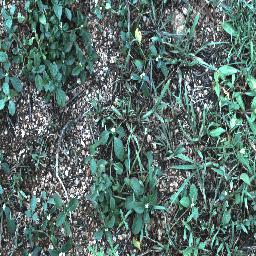
Label: negative